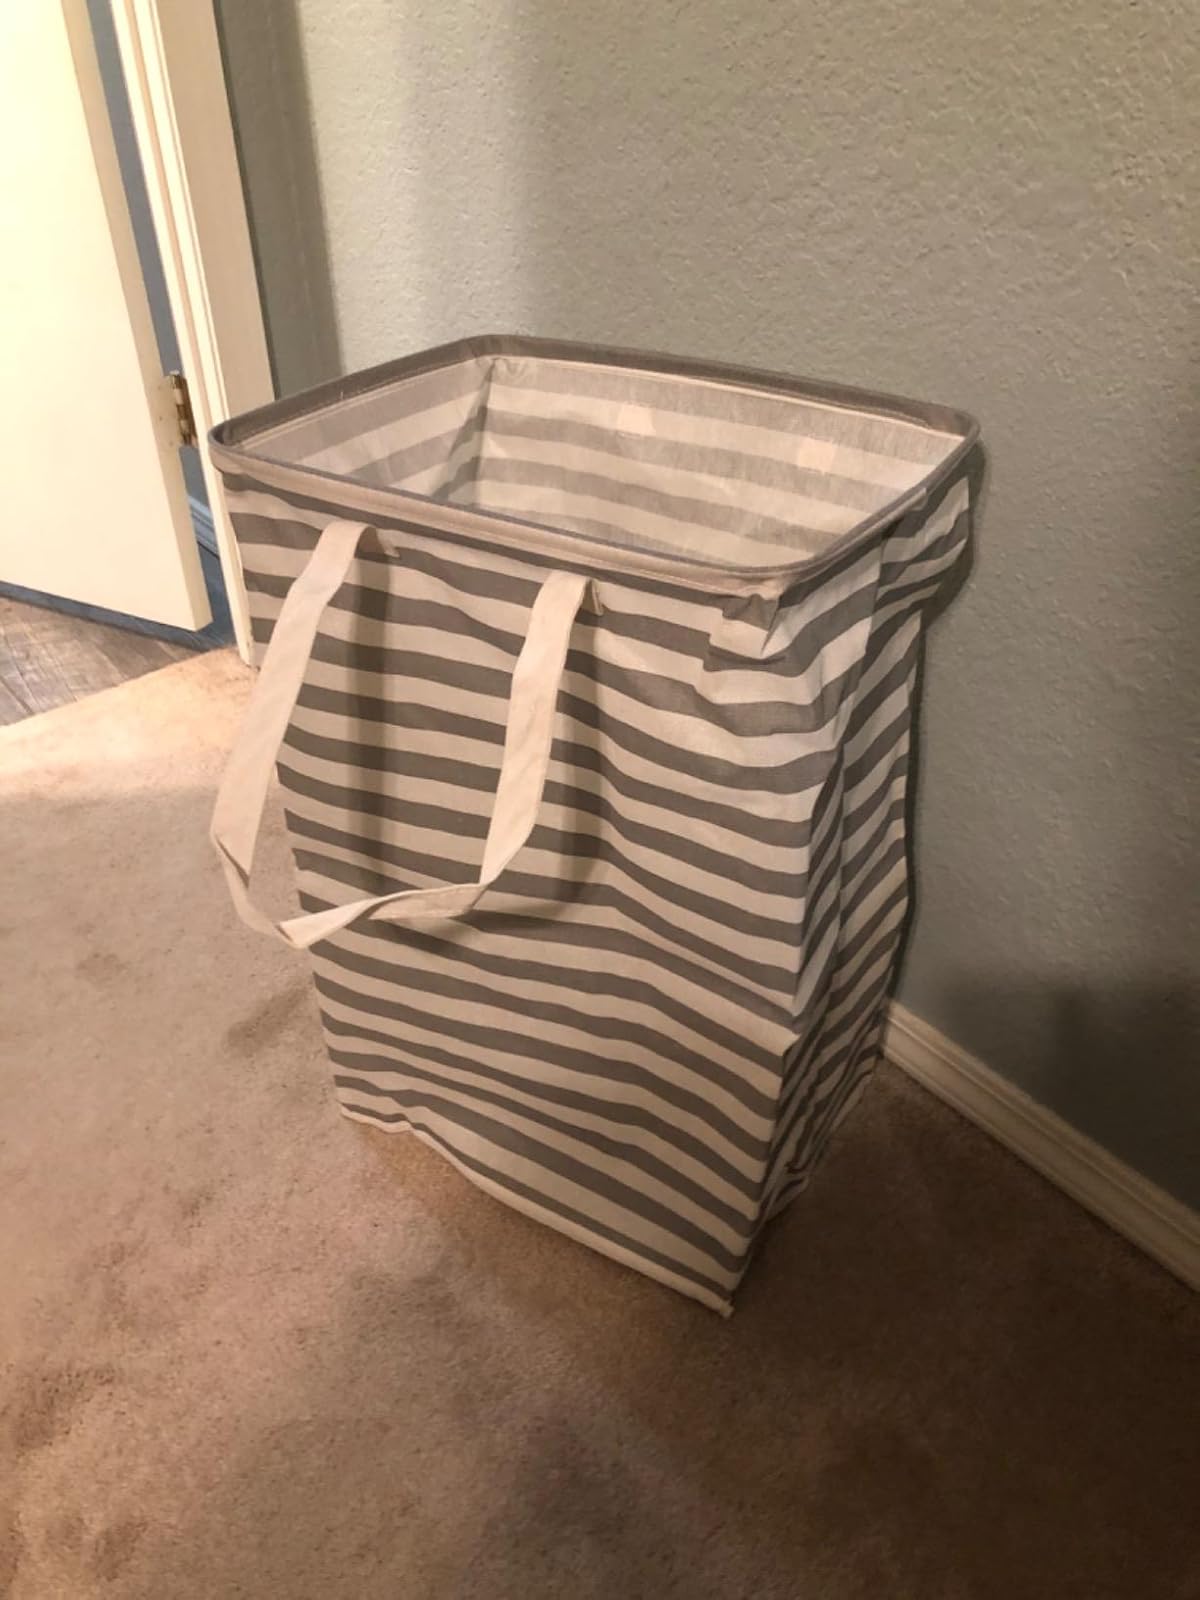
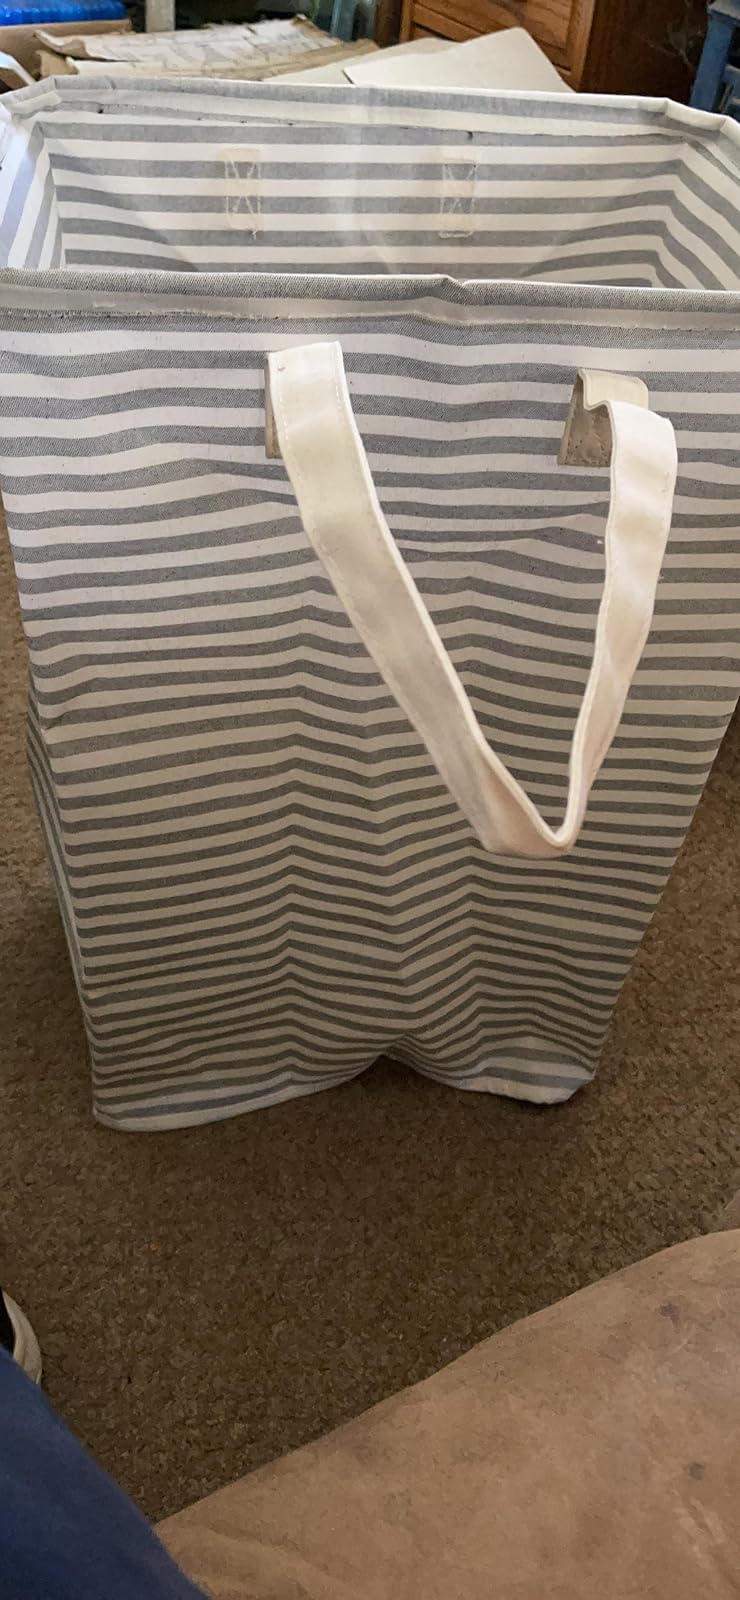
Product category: items_hamper
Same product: no